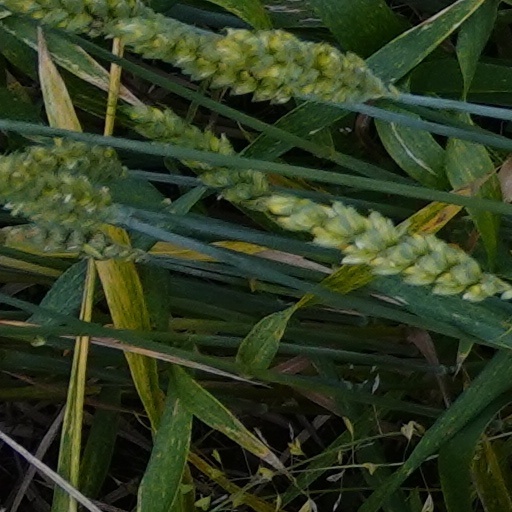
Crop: wheat